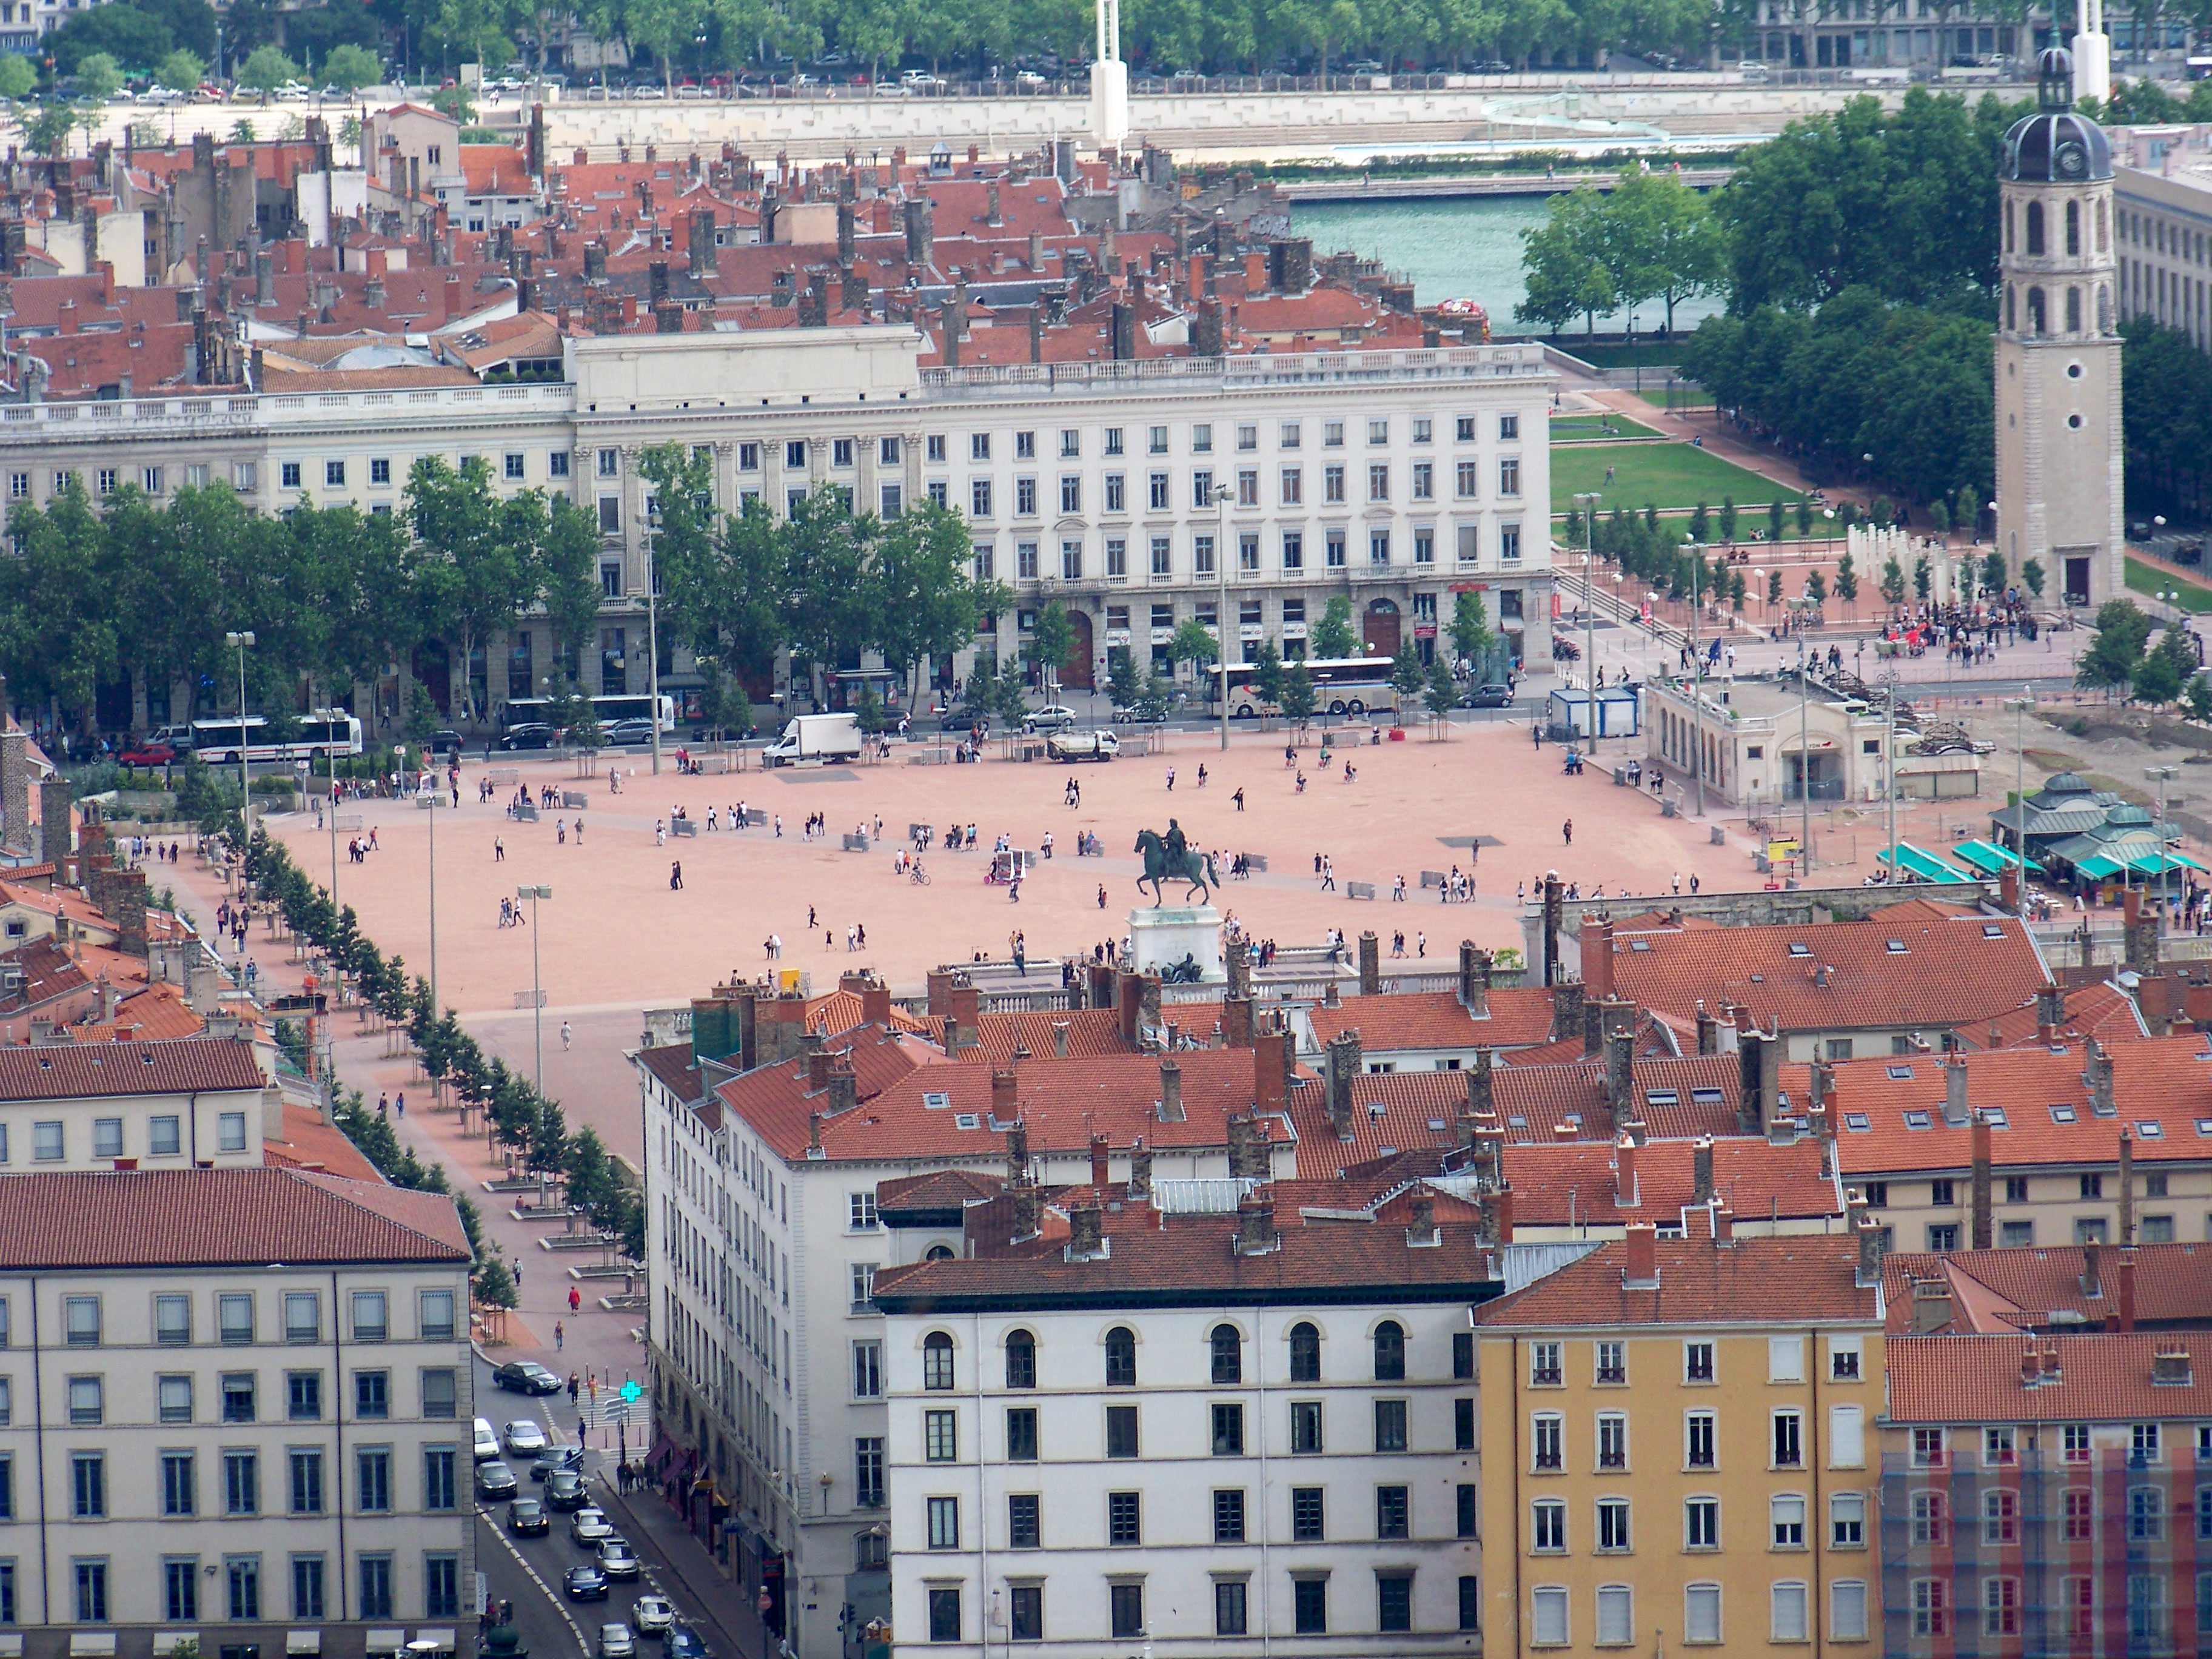
skyline, town, palace, city, cityscape, downtown, france, plaza, landmark, tourism, stadium, town square, metropolis, lyon, neighbourhood, aerial photography, city centre, urban area, place bellecour, human settlement, bellecour